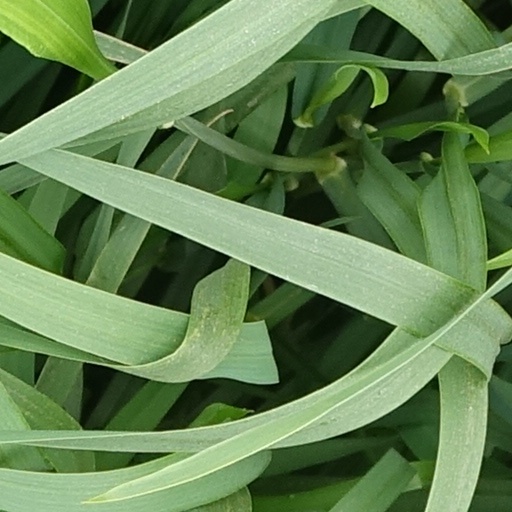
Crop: wheat